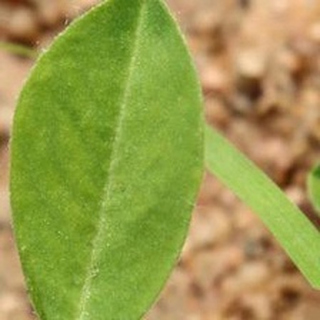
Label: healthy_groundnut